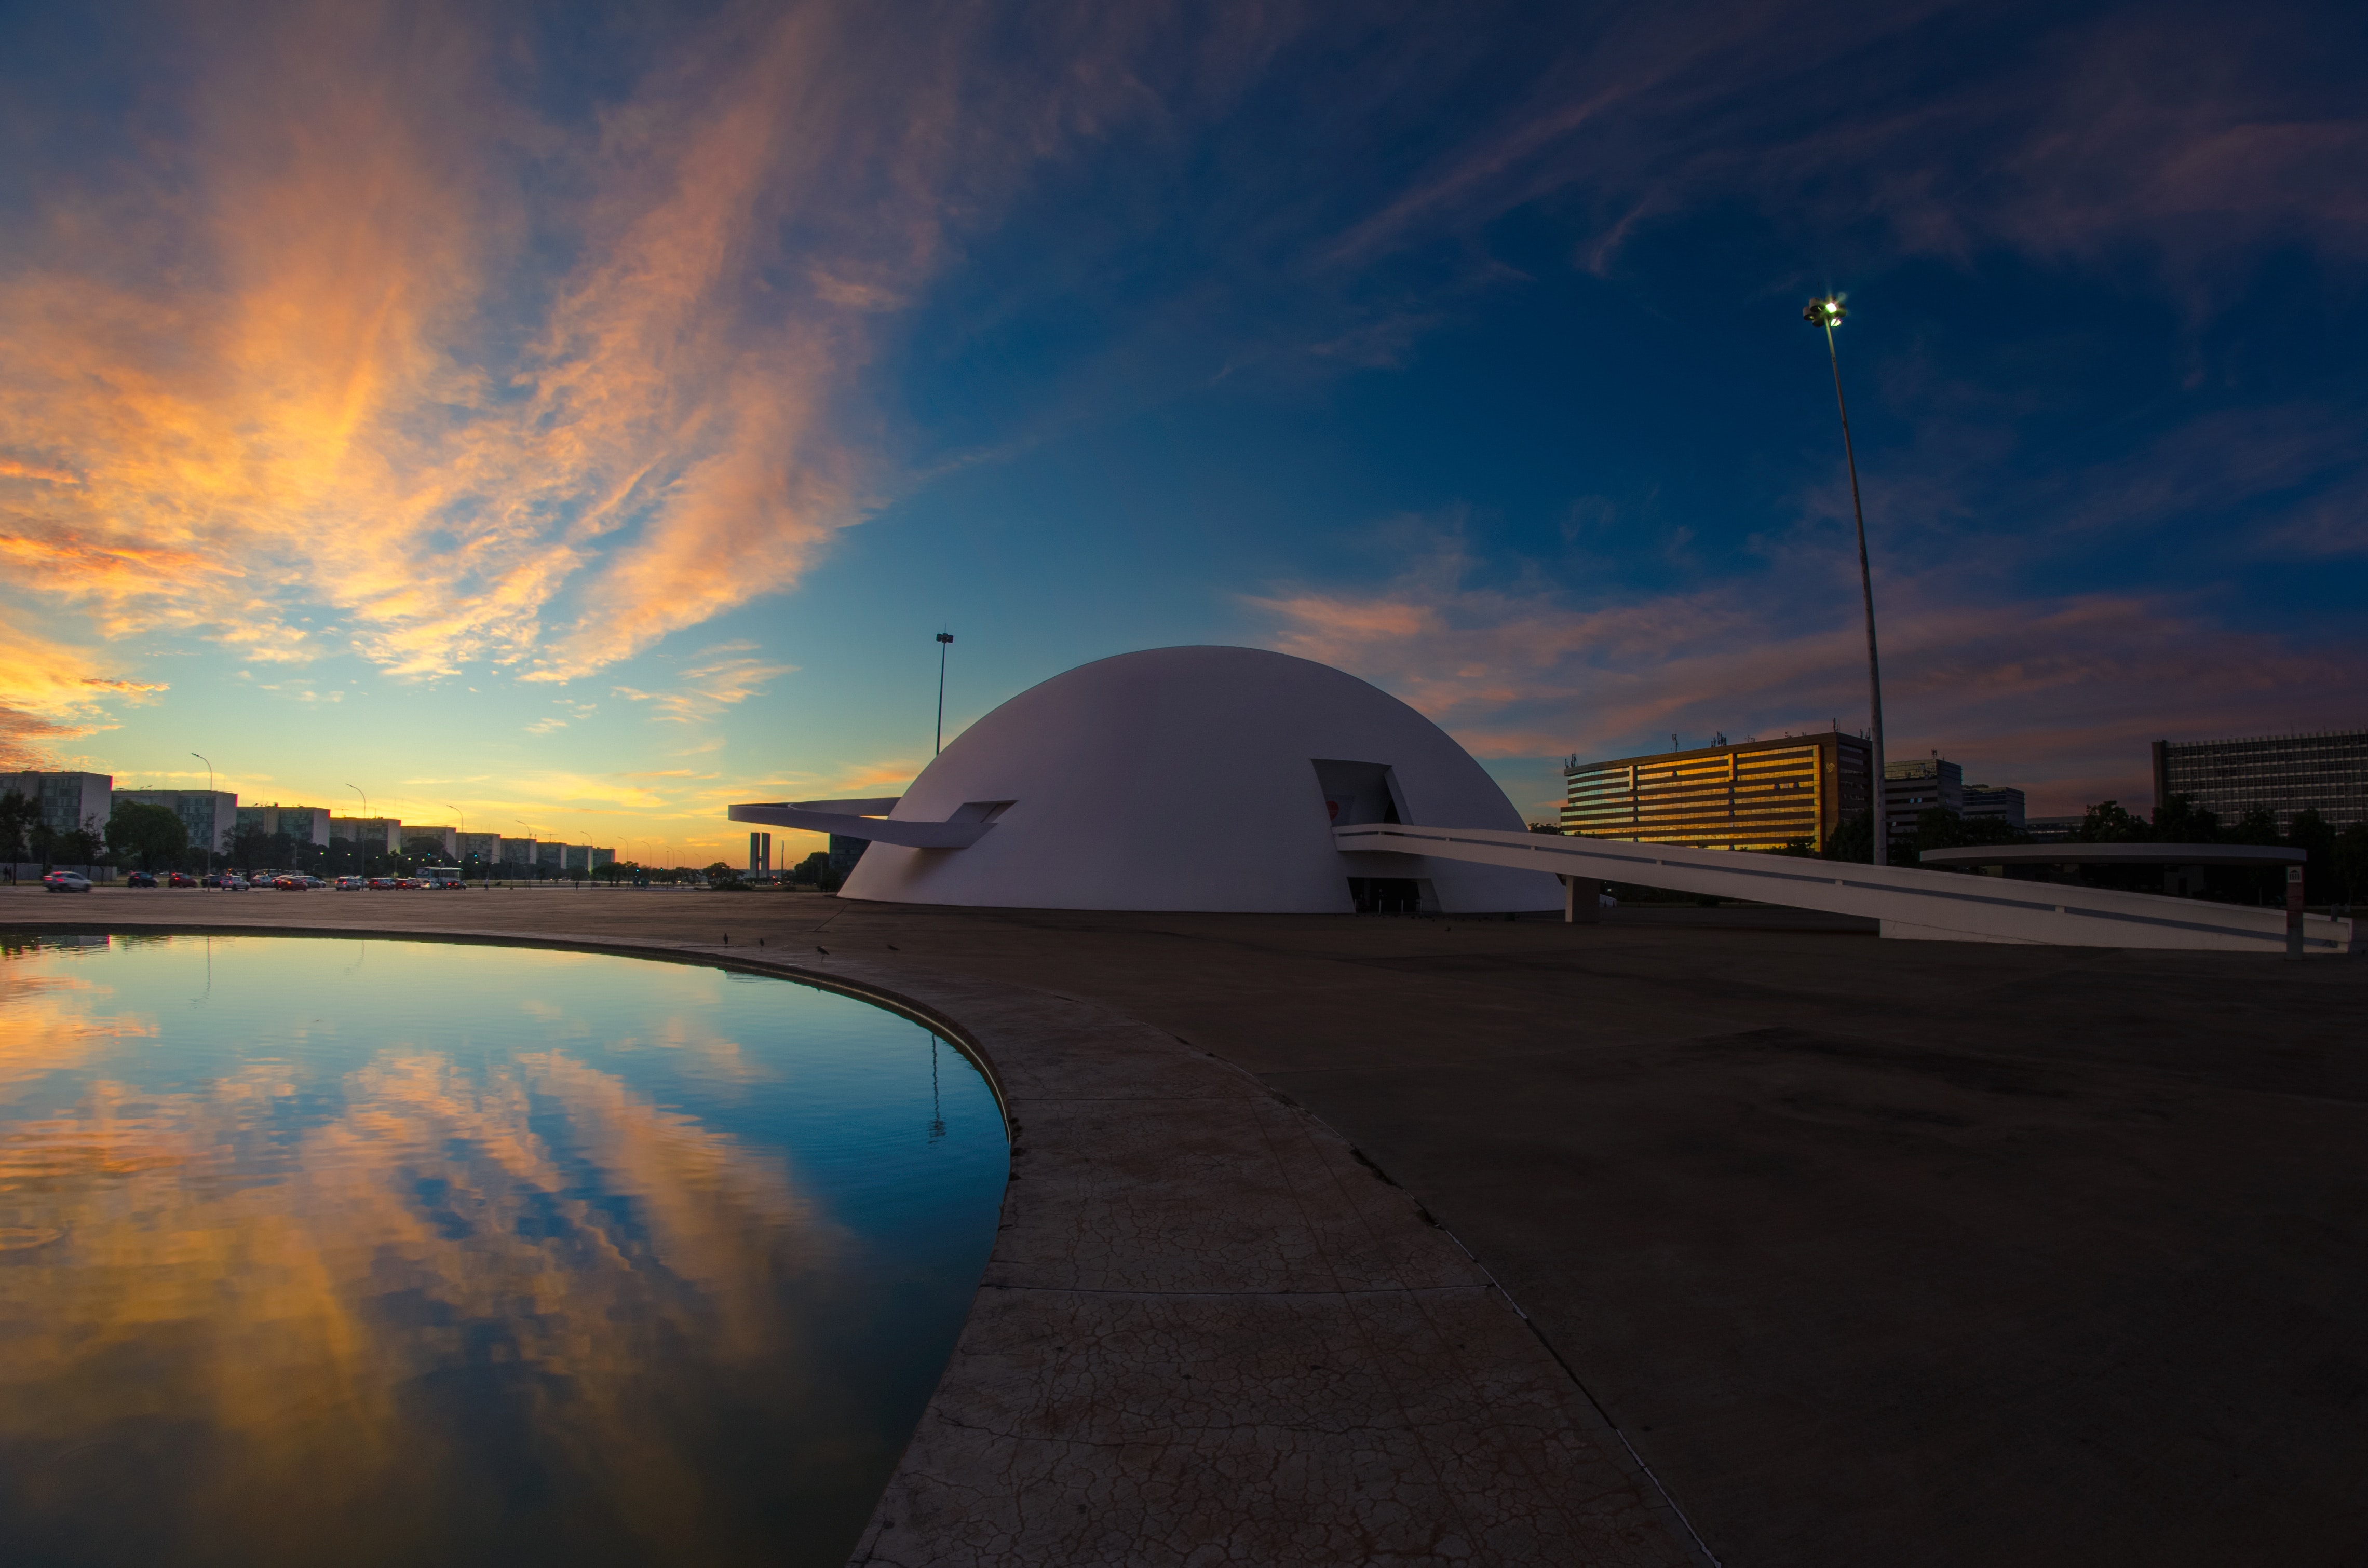
sky, architecture, cloud, reflection, atmosphere, night, evening, horizon, dome, sunset, observatory, dusk, sea, building, landscape, space, city, science, world